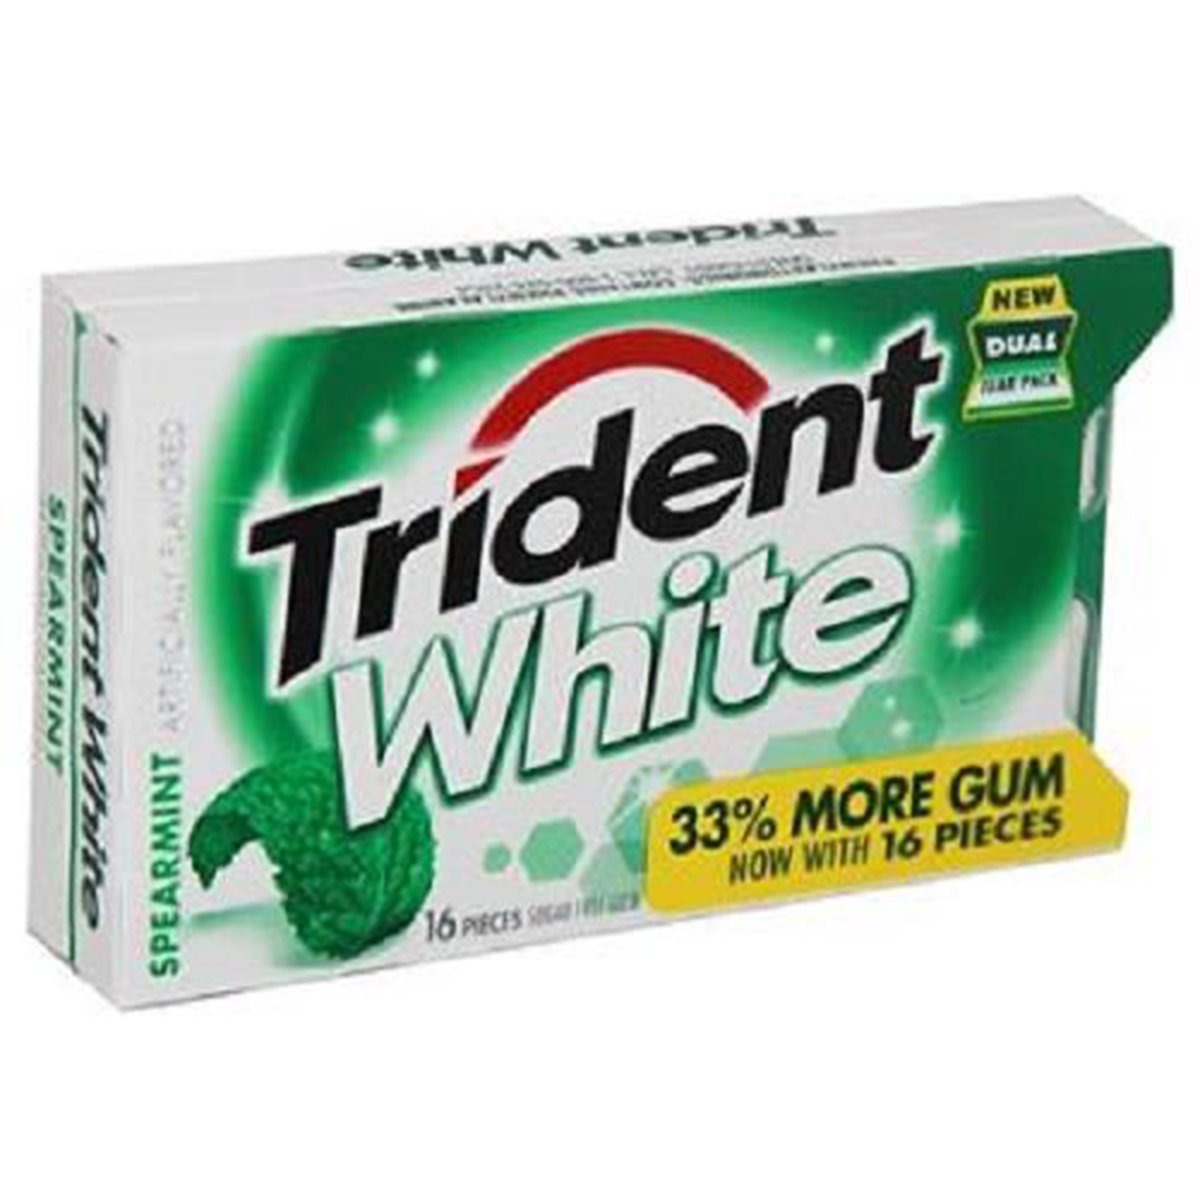
Item Name: Trident White, Spearmint, Count 9 (16Pcs) - Gum / Grab Varieties & Flavors
Value: 9.0
Unit: Count

Price: 22.77